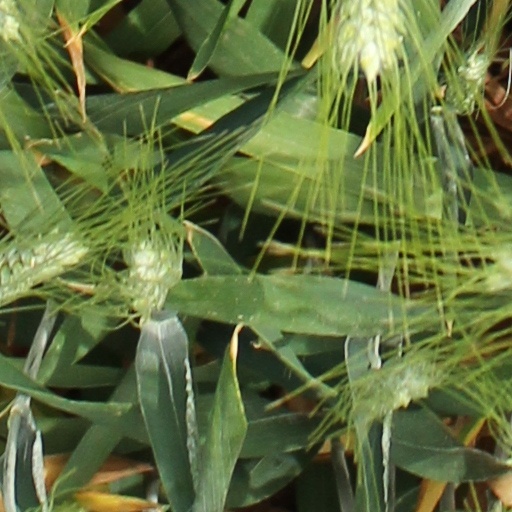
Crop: wheat